Biloxi Stadium

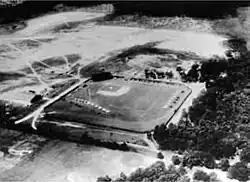
Biloxi Stadium in 1941

Biloxi Stadium was a ballpark located in Biloxi, Mississippi and home to amateur and professional baseball in Biloxi from its opening in 1928 until its closure in 1941 to clear land for the construction of Keesler Air Force Base.